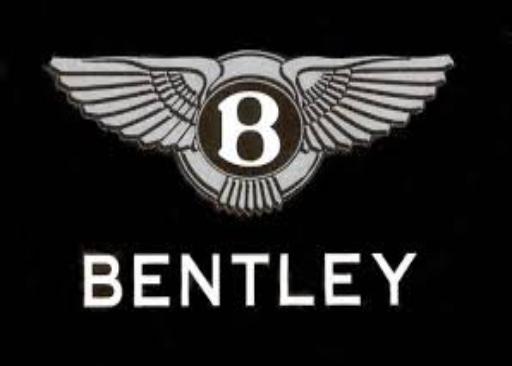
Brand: Bentley
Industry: Transportation